Llantrisant–Aberthaw line

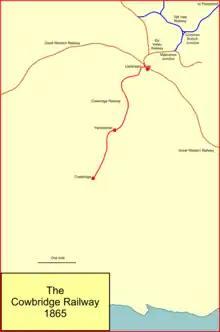
The Cowbridge Railway

It opened its main line in two stages, in 1840 and 1841; it was built on the standard gauge. It was immediately successful, and at the same time coal mining enjoyed a massive increase in volume in the area, so that coal became the principal traffic. This encouraged numerous further branch lines and colliery connections, and at the same time the railway encouraged the opening of new mines.